Rampart Lakes

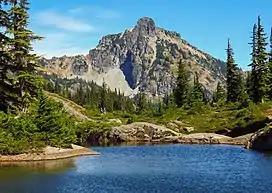
Hibox Mountain from Rampart Lakes area

Rampart Lakes area a set of contiguous freshwater reservoir lakes located on the south slope of Alta Mountain, in Kittitas County, Washington. Self-issued Alpine Lake Wilderness permit required for transit within the Klonaqua Lakes area. The lake is a popular area for hiking, swimming, and fishing cutthroat trout.